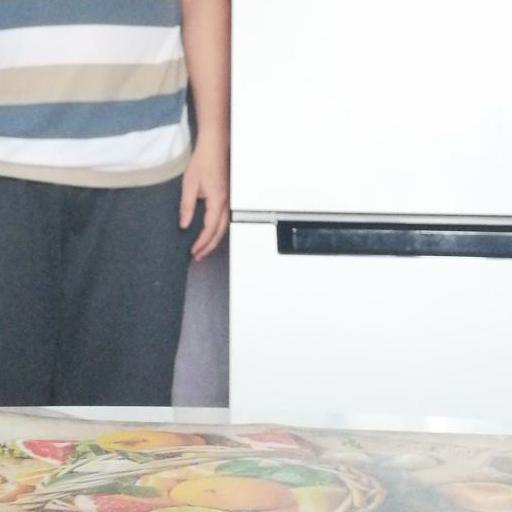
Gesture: no_gesture